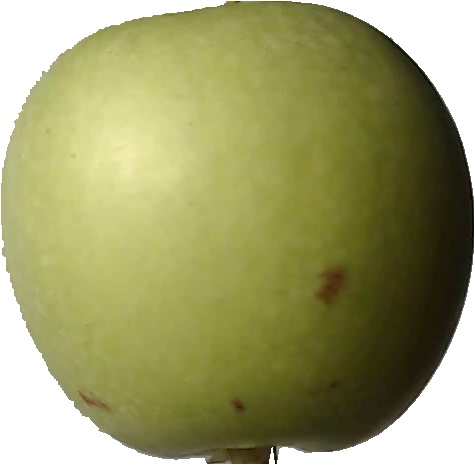
Label: apple_granny_smith_1